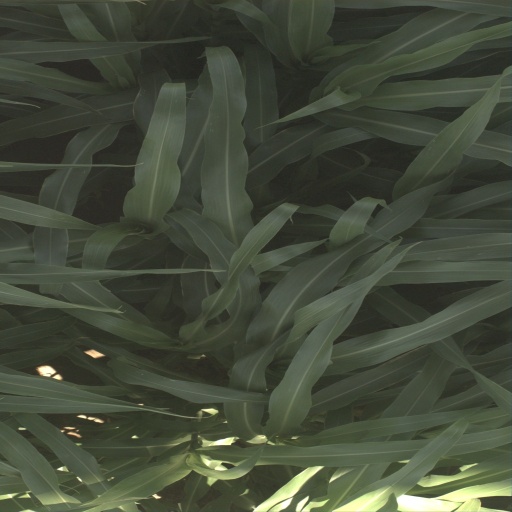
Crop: sorghum